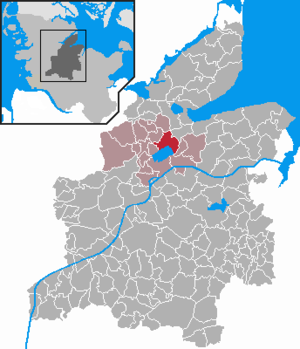
Store Vittensø
Kort
Store Vittensø eller Groß Wittensee er en landsby og kommune i det nordlige Tyskland, beliggende under Rendsborg-Egernførde Kreds i delstaten Slesvig-Holsten. Byen ligger 8 kilometer sydvest for Egernførde og 14 kilometer nordøst for Rendsborg ved Vittensøen i Hyttenbjergerne. Landsbyen er især kendt for mineralvandsproducenten Wittenseer Quelle.